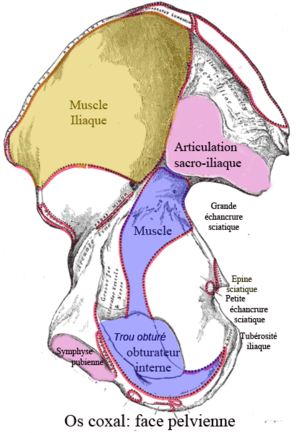
Le muscle obturateur interne est un muscle du membre pelvien ou inférieur ou communément jambe, et qui appartient plus précisément aux muscles dorsaux et latéraux de la ceinture pelvienne, qui rattache le membre au tronc. Il appartient ainsi aux six muscles pelvi-trochantériens; ces muscles sont placés en profondeur sur le versant dorsal de l'articulation coxo-fémorale; leur position est à l'origine de leur principale fonction sur la hanche : la rotation latérale. Ce muscle obturateur interne recouvre la membrane obturatrice du foramen obturé sur sa face interne. Il laisse libre un orifice sur le bord superieur de ce foramen: le canal obturateur oú chemine le pédicule vasculo nerveux obturateur.